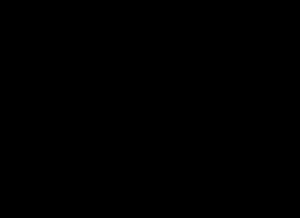
Les indolamines sont une famille de neurotransmetteurs présentant une fonction amine liée à un cycle d'indole.
La biologie de la dépression regroupe l'ensemble des études et des théories cherchant à identifier l'importance de la dimension biologique dans le développement de la dépression, de manière le plus souvent complémentaire aux théories qui soulignent les causes psychologiques ou contextuelles.